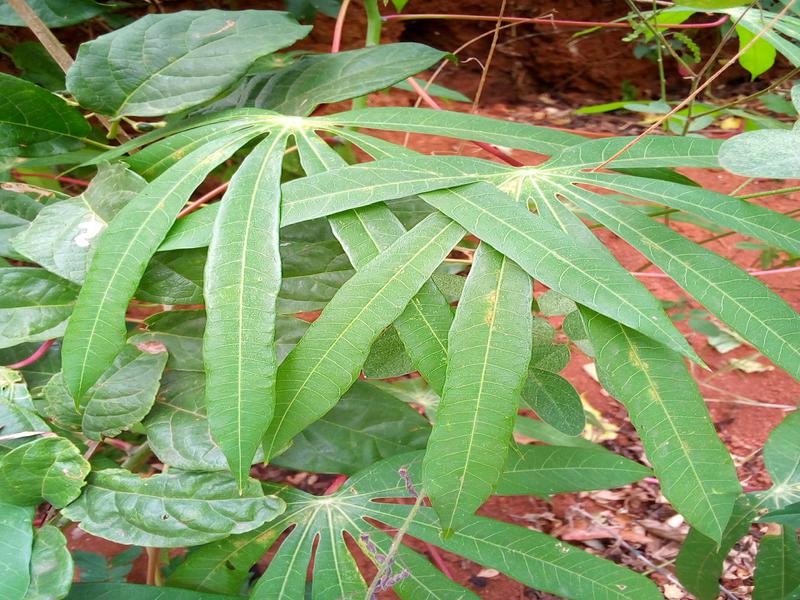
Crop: cassava
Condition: healthy